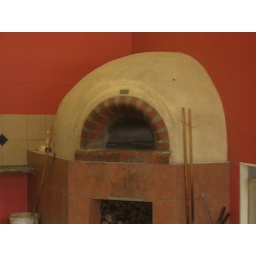
Wood-burning pizza oven just like the ones I had in Melkbos.